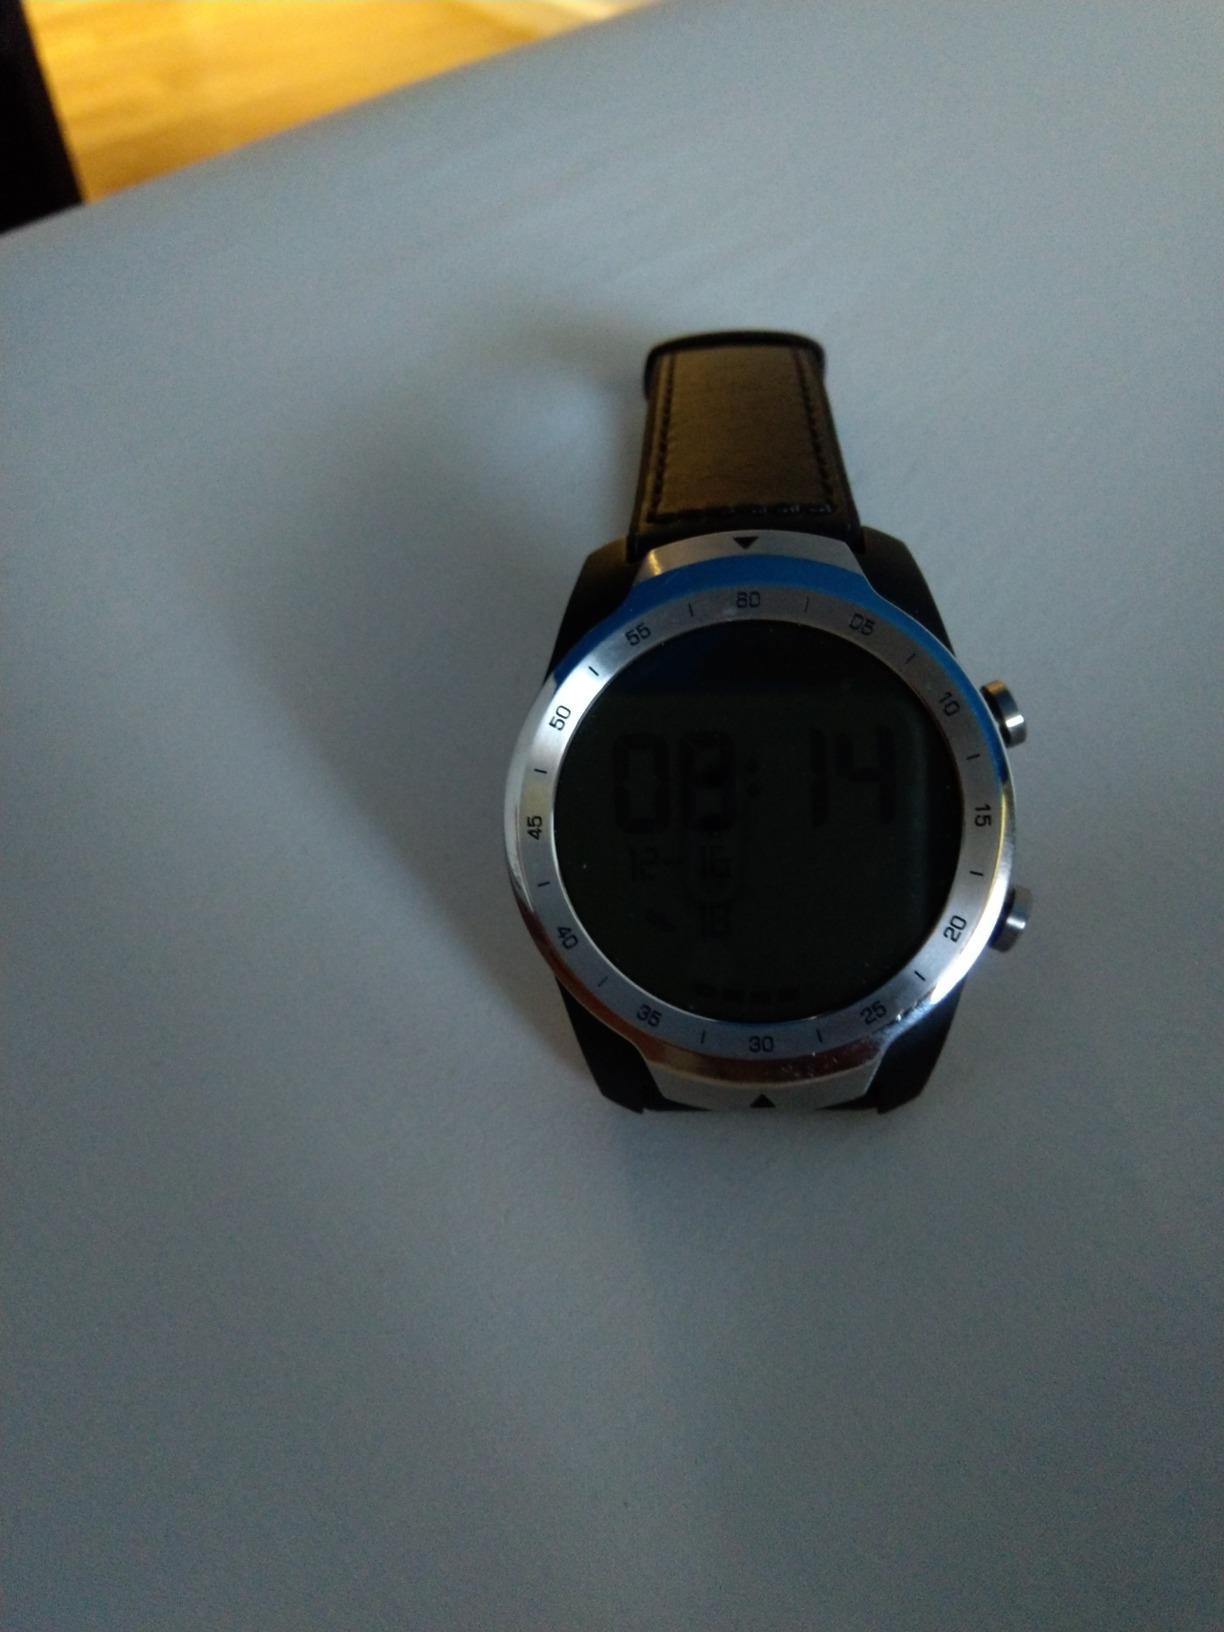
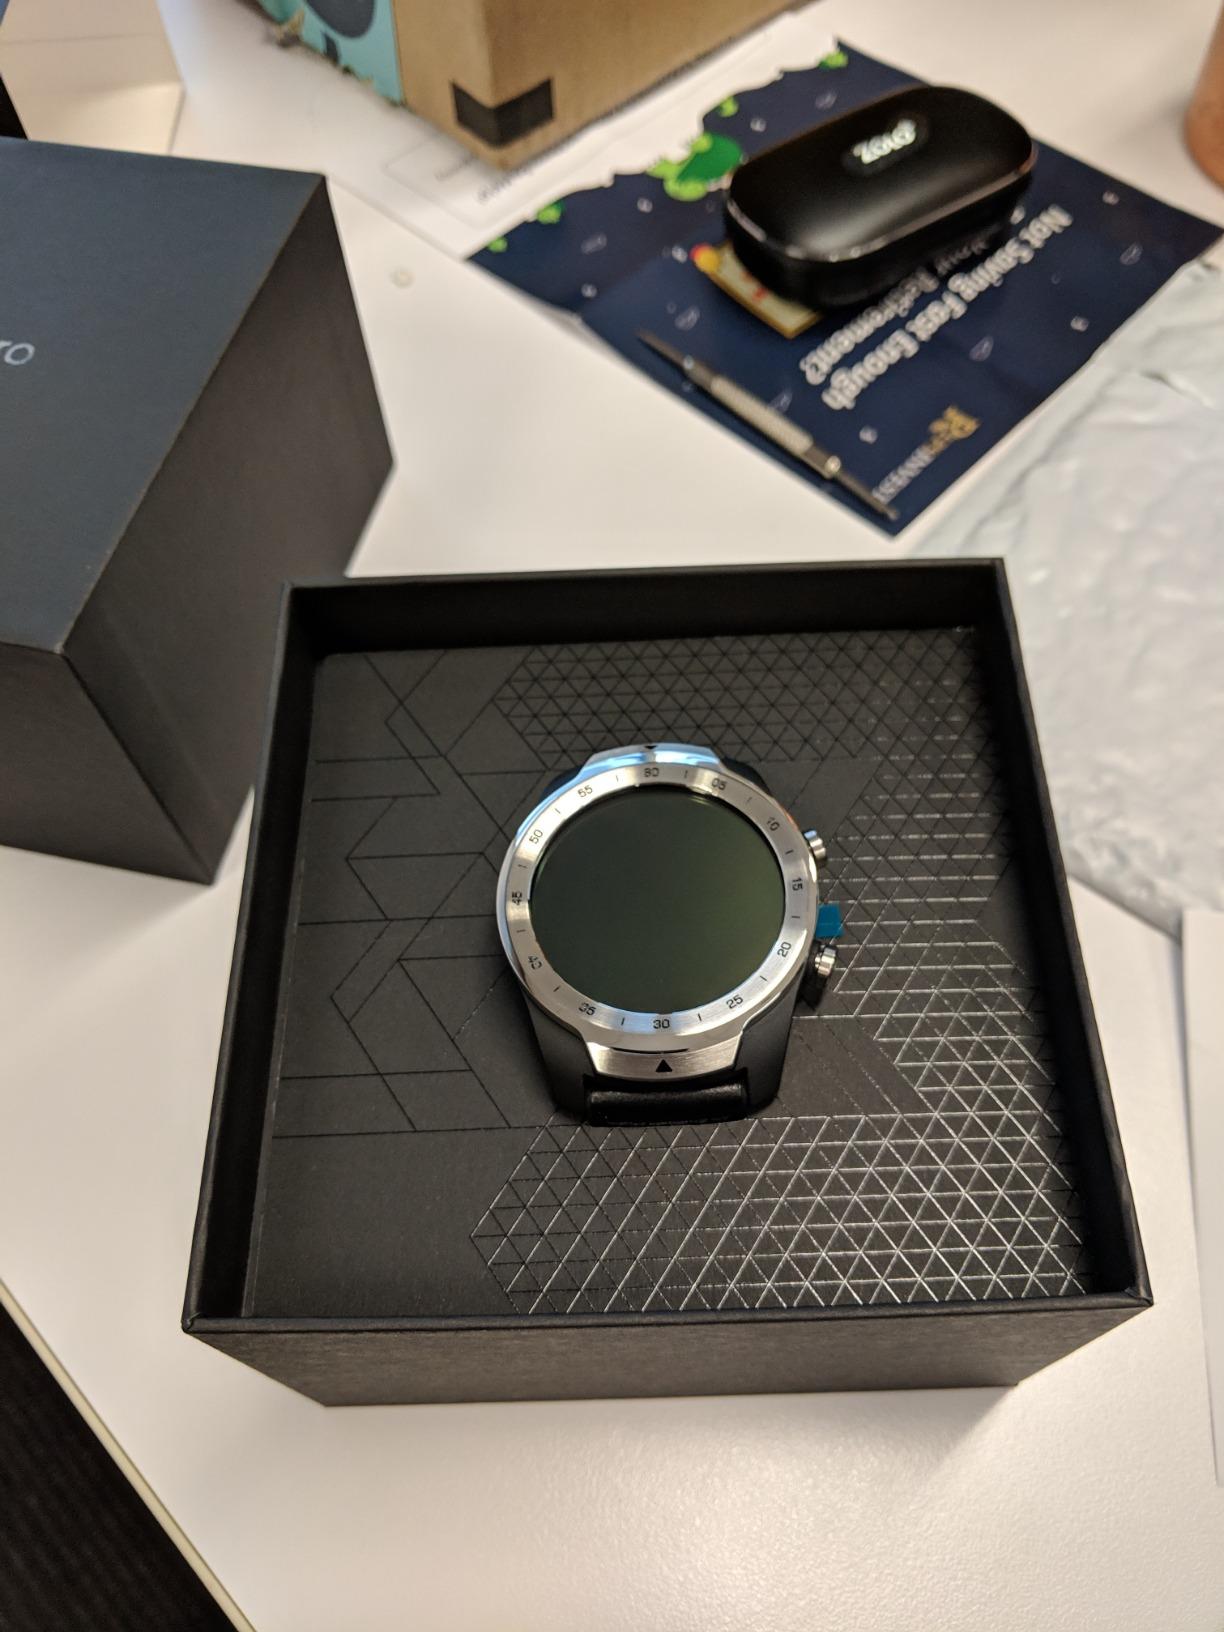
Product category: smartwatch
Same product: yes